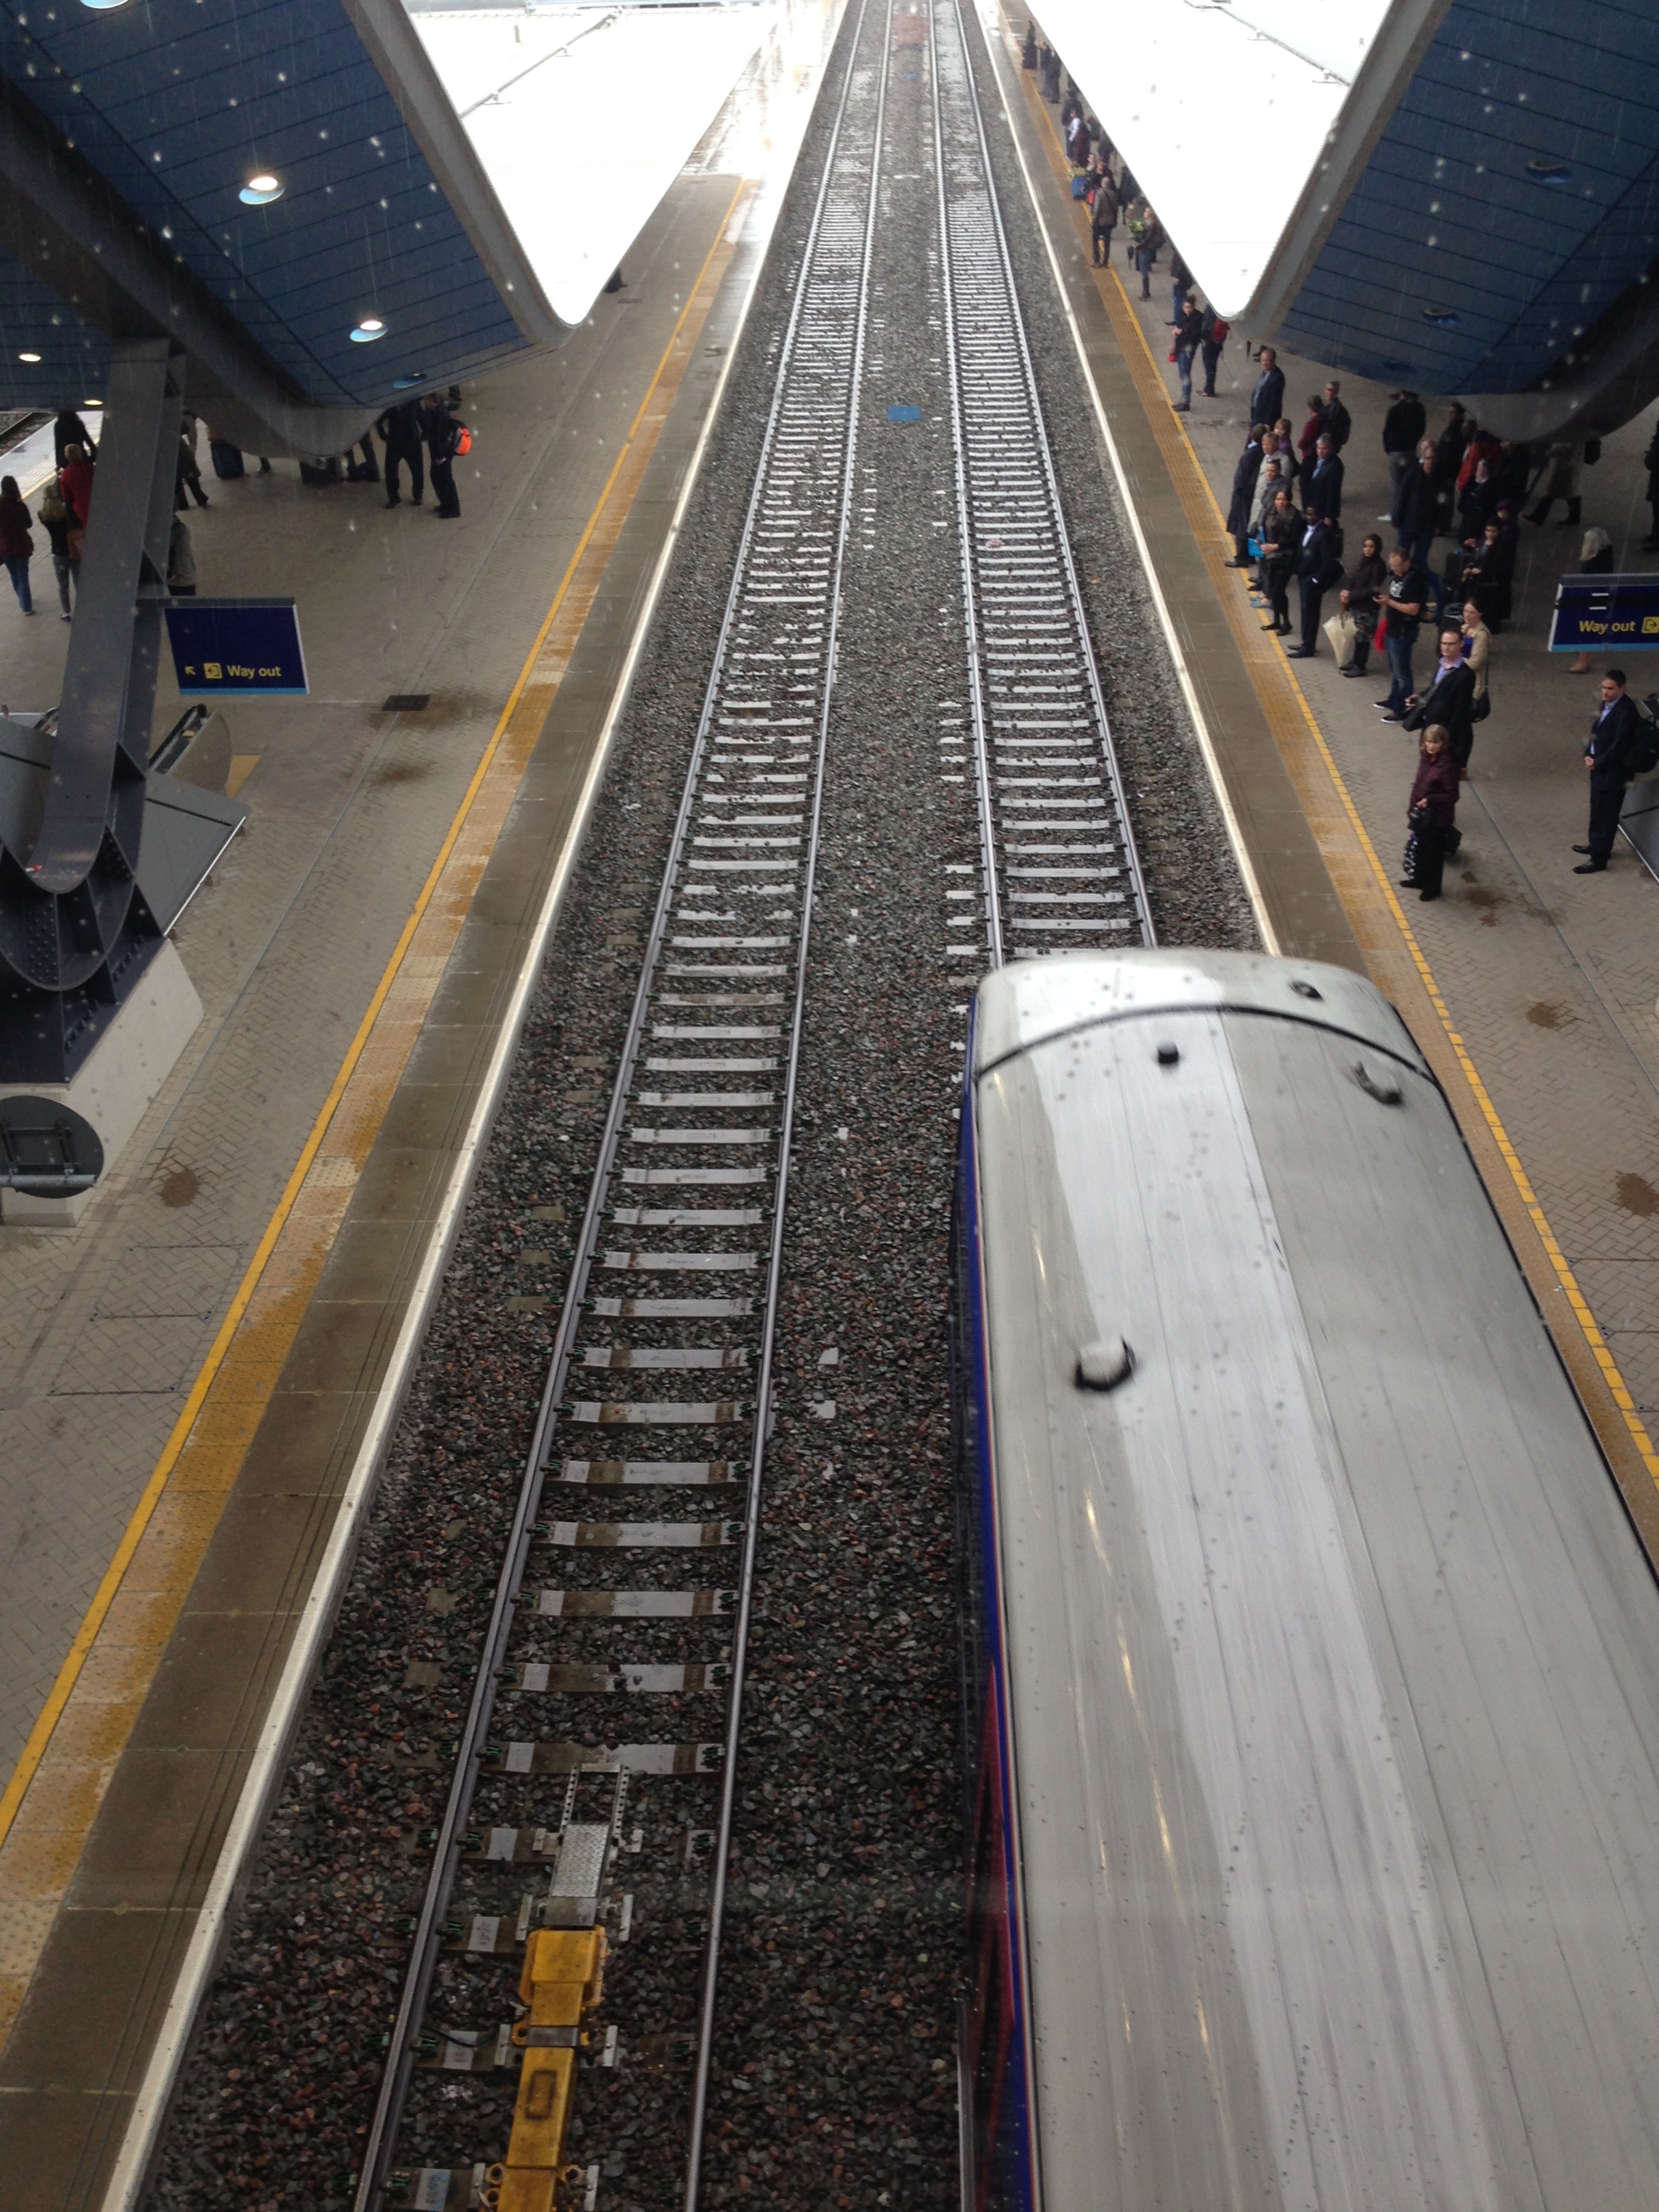
track, skyscraper, train, overpass, transport, vehicle, train station, lane, public transport, skyway, metropolitan area